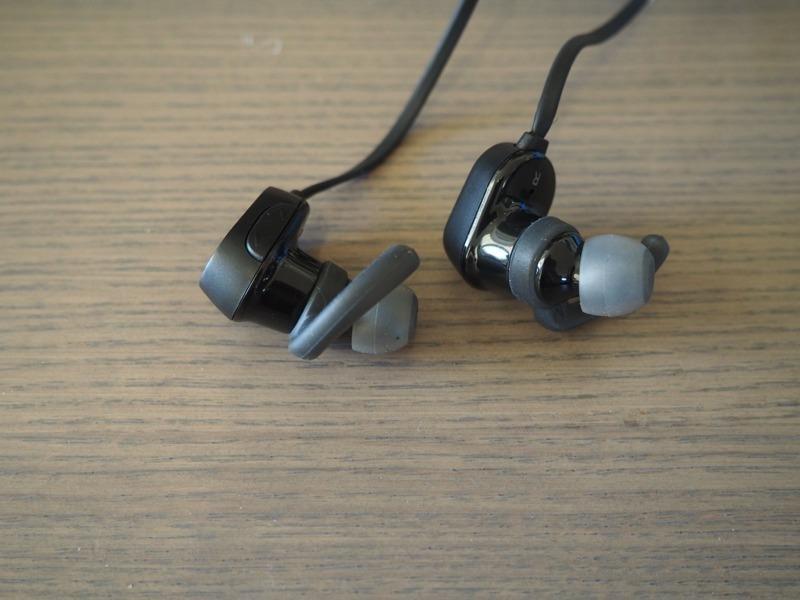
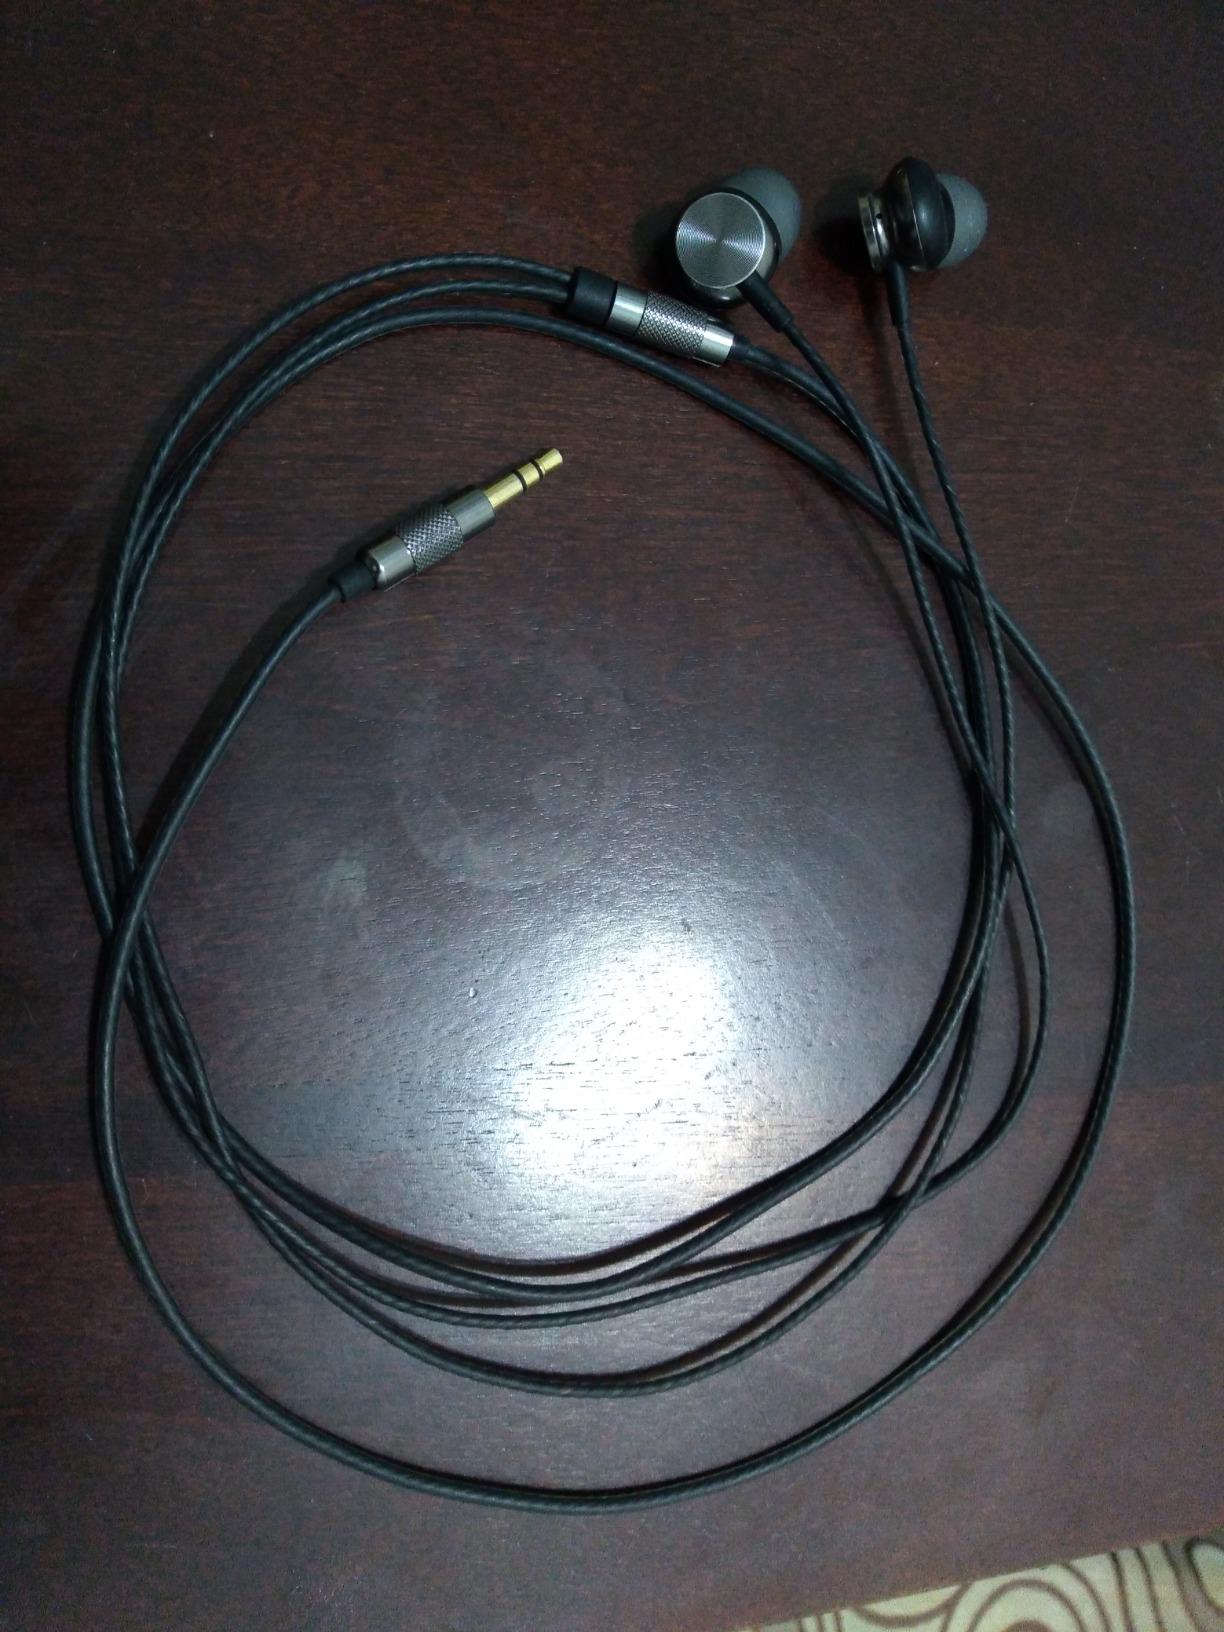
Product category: headphones
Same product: no